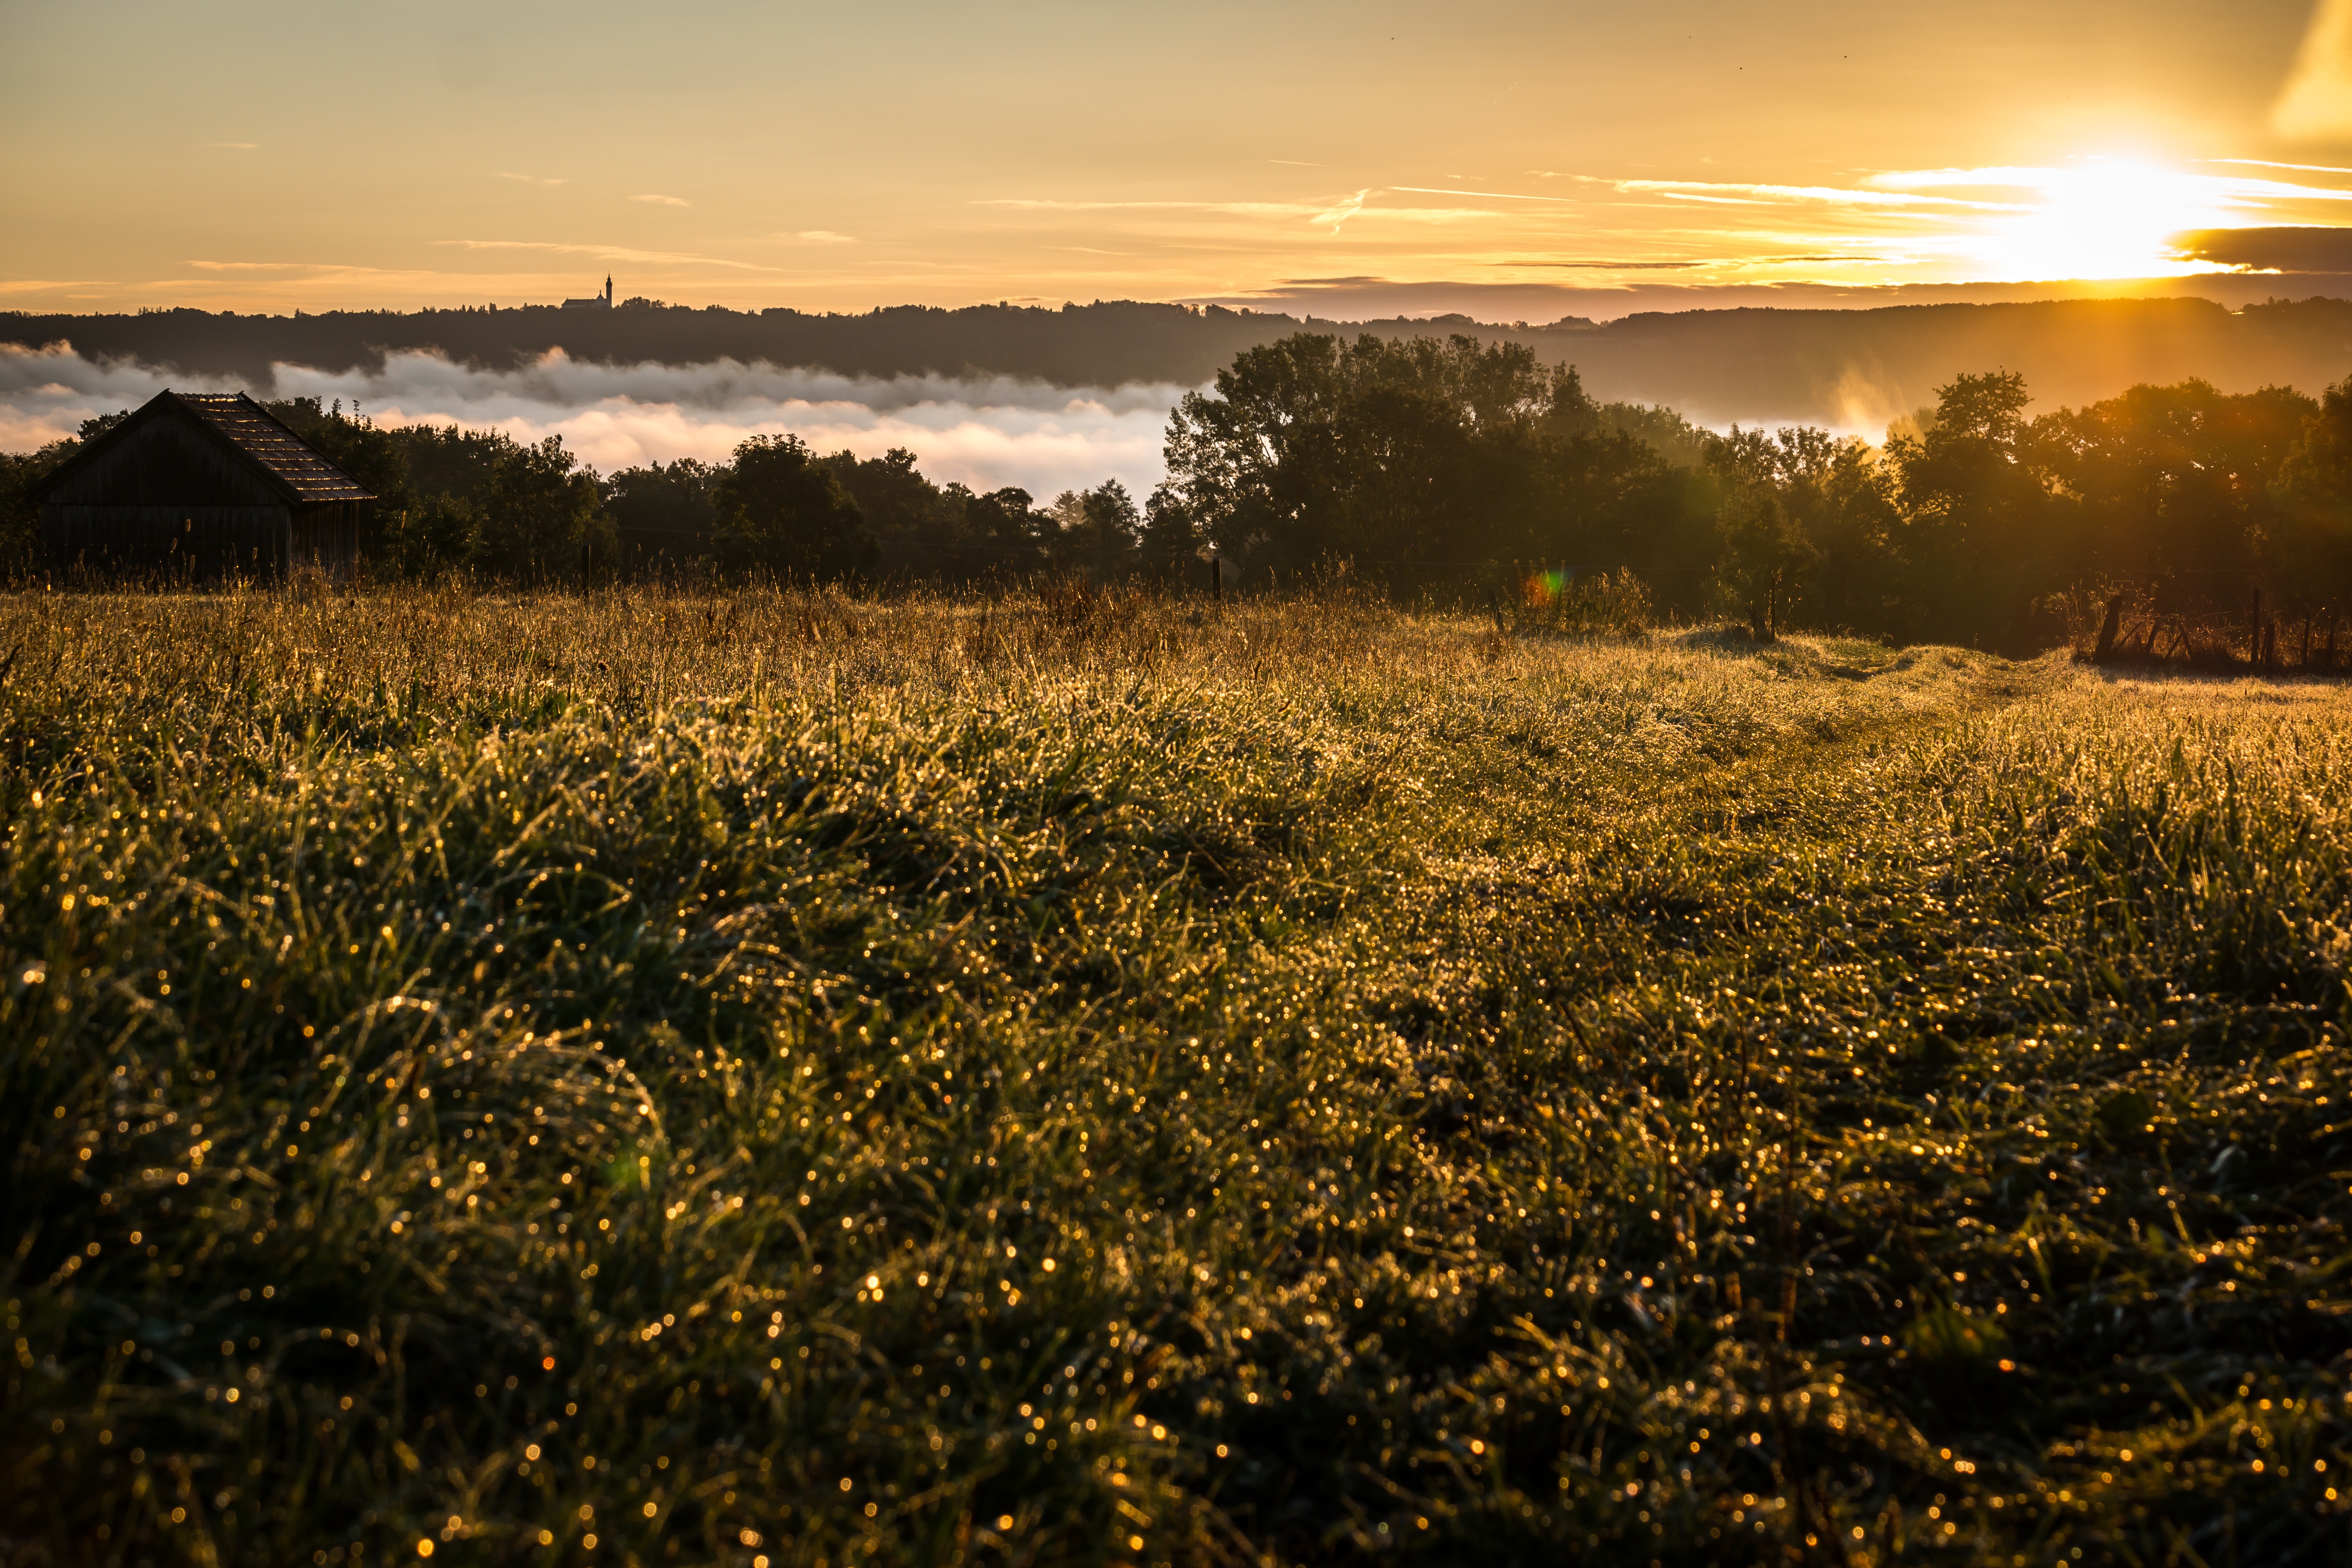
landscape, tree, nature, grass, horizon, light, cloud, sky, sun, fog, sunrise, sunset, field, meadow, sunlight, morning, leaf, hill, flower, dawn, atmosphere, dusk, evening, reflection, pasture, autumn, romantic, season, fog bank, clouds, mountains, monastery, germany, bavaria, mood, idyll, morgenstimmung, morning hour, morning sun, rural area, ammersee, andechs monastery, atmospheric phenomenon, grass family